2006 Monaco Grand Prix

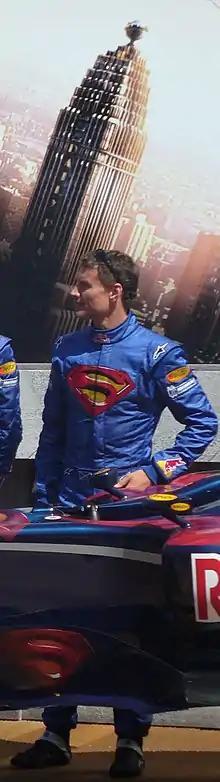
Red Bull Racing carried the Superman logo to promote the launch of "Superman Returns", and David Coulthard went to the podium wearing the hero's cape.

During the break between the Spanish Grand Prix and the Monaco Grand Prix, a test session was held at the Circuit Paul Ricard. Fernando Alonso topped the times on the first day of testing, under a tenth of a second faster than the Ferrari of Felipe Massa who was second fastest. Toyota also had a promising day testing their new car, the Toyota TF106B, with Jarno Trulli coming in third place, who was also less than a tenth of a second behind Alonso. Heikki Kovalainen in the second Renault was fourth ahead of both the McLarens of Räikkönen and Montoya. Alonso was top on day two as well, with Kovalainen second in the other Renault. Jacques Villeneuve was third in his BMW Sauber, a second slower than the Renaults. Klien, Trulli and Massa completed the top six respectively. Villeneuve got the better of the two Renaults on day three, the Canadian was over four tenths faster than his nearest rival, Heikki Kovalainen. Toyota were fastest on day four, Olivier Panis was fastest ahead of Ricardo Zonta and the two McLarens of Pedro de la Rosa and Gary Paffett.